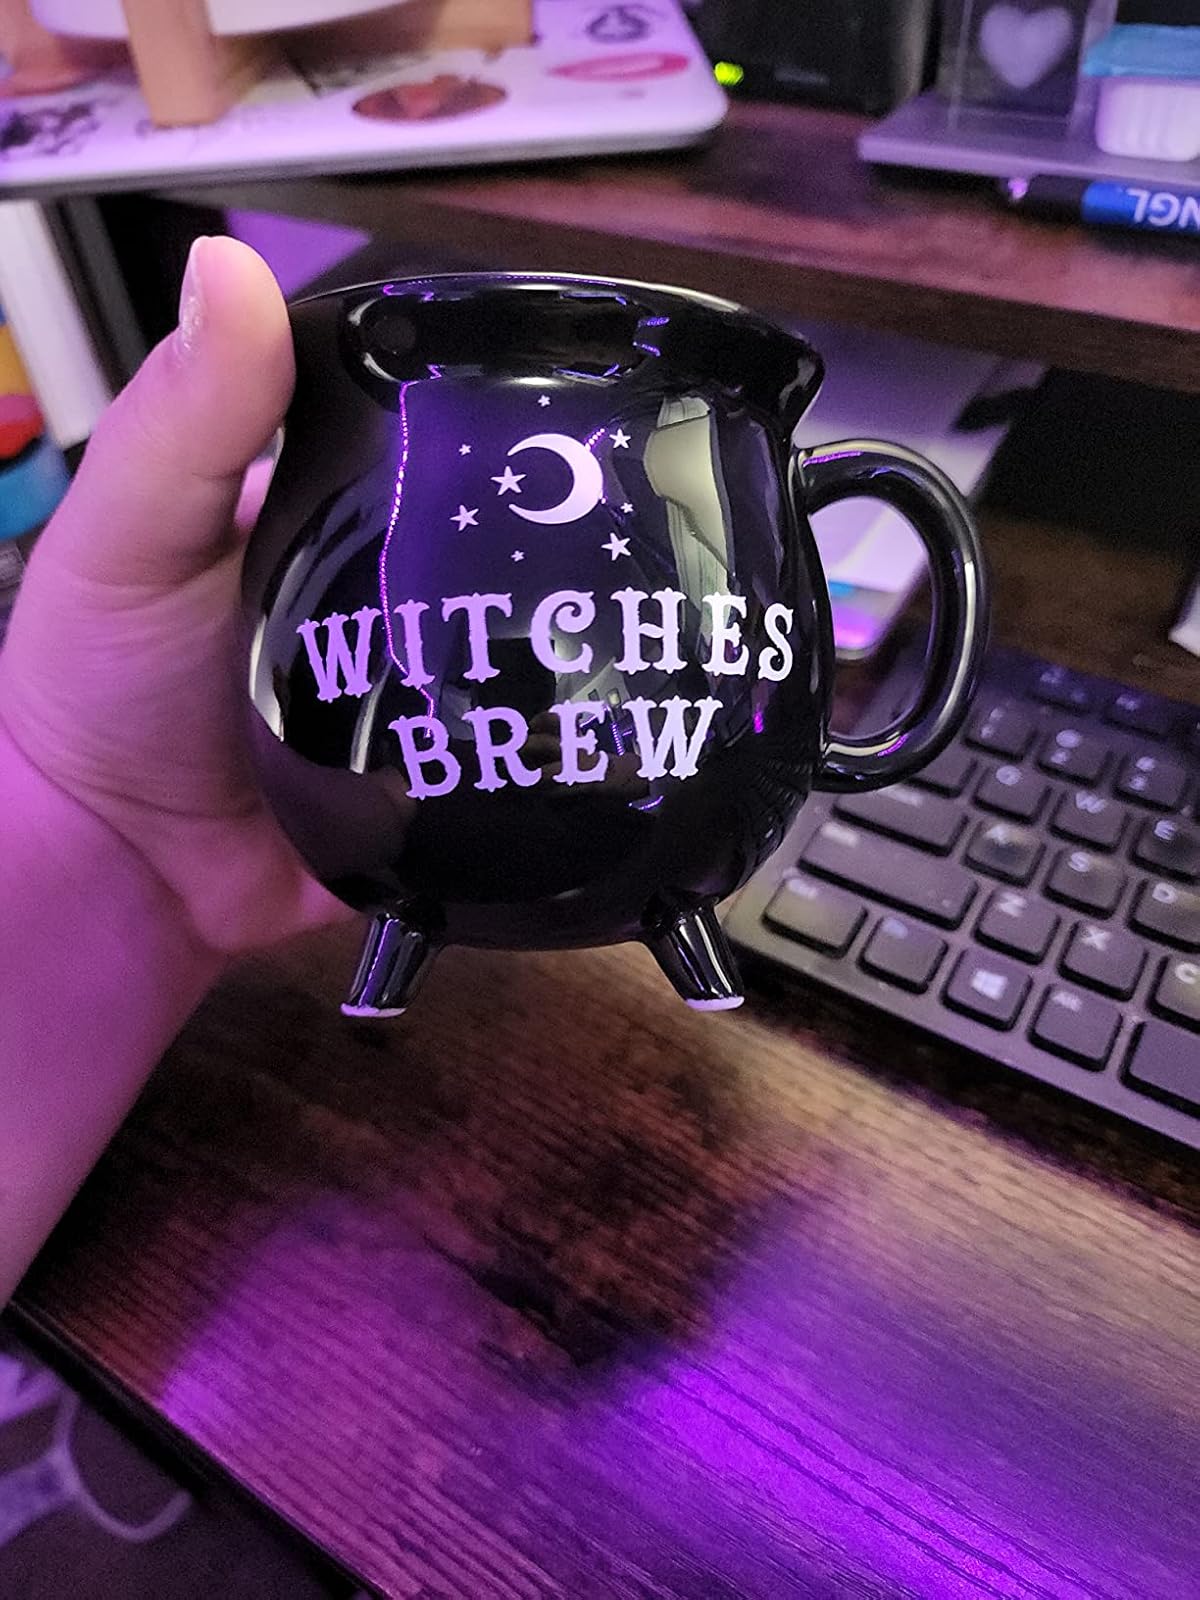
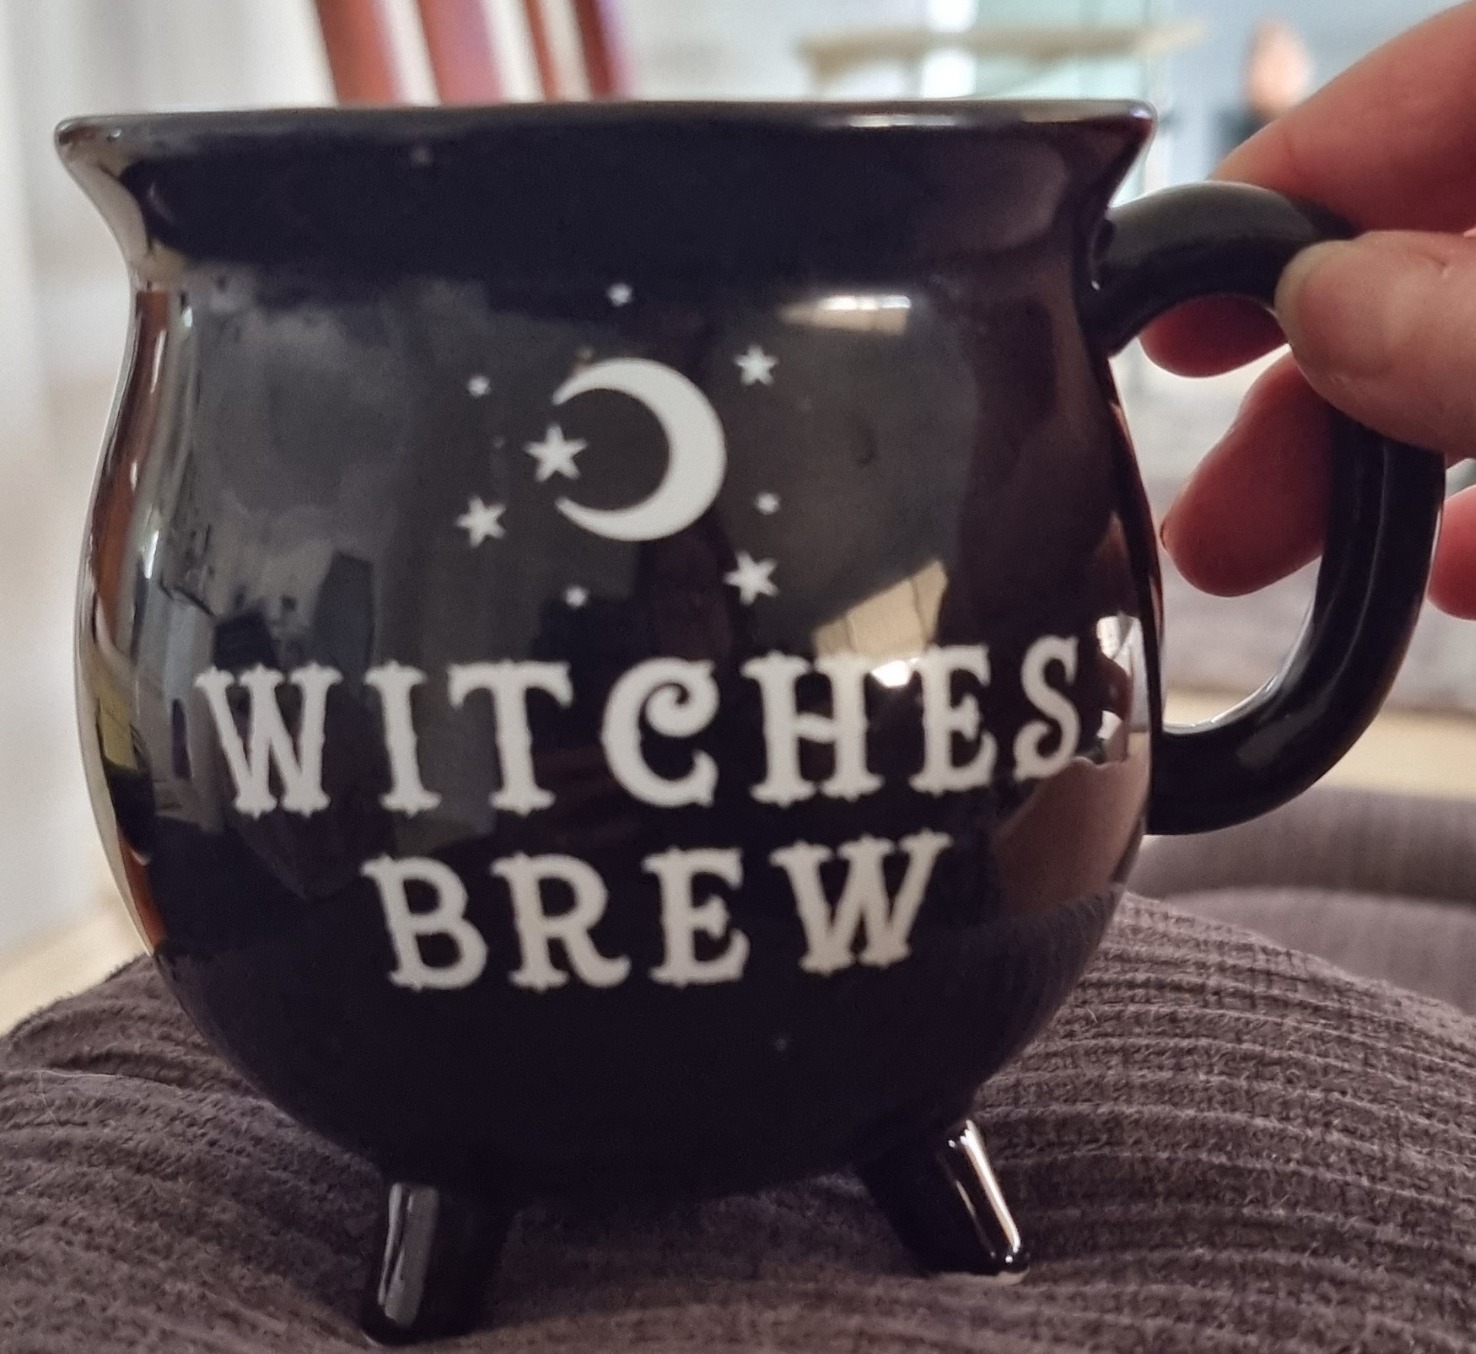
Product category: items_mug
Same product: yes